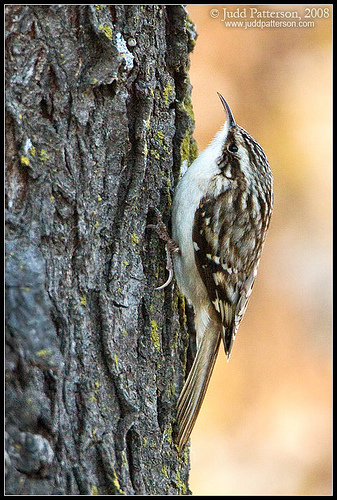
this little bird has a long beak. it is mostly a medium brown color. the belly is white.
tiny bird standing on a tree with white breast and brown spotted wingbars.
this small bird has a white throat, belly and vent, along with speckled white,brown and grey covering the rest of its body.
a bird with a white undebody and brown wings and a long sharp beak.
this bird has a white belly, a brown and black striped back and a long and pointy black beak.
this bird has wings that are grey and has a thin bill
this little bird has an all white belly, breast and throat, and the back has white and black specks on its back.
this bird has wings that are black and has a white belly
this bird has wings that are brown and has a white belly
this bird is brown with white and has a long, pointy beak.
Species: Brown Creeper